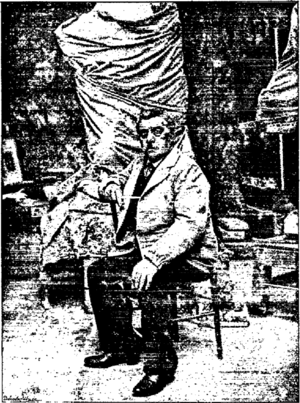
photo d'Alexandre Falguière dans son atelier